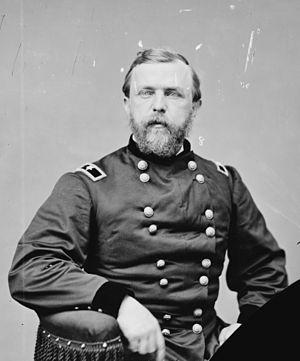
Isaac Swartwood Catlin est un avocat américain et un officier décoré lors de la guerre de Sécession. Natif de la ville d'Owego, New York, Catlin étudie le droit dans la ville de New York avant de retourner dans la ville d'Owego pour commencer sa carrière. Il rejoint l'armée de l'Union dans les premiers jours de la guerre de Sécession et devient le commandant du 109th New York Volunteer Infantry Regiment. Grièvement blessé lors de la bataille du Cratère, il reste sur le terrain et conduit son régiment jusqu'à être blessé une seconde fois, aboutissant à la perte de sa jambe. Pour cette action, on lui attribua la plus haute distinction da l'armée américaine, la médaille d'honneur. Après la guerre, Catlin part pour Brooklyn et s'établit comme avocat de la défense criminelle et procureur de district. Il est très actif en politique, mais perd l'élection pour la mairie de Brooklyn et refuse à plusieurs autres occasions de postuler à des postes plus élevés.